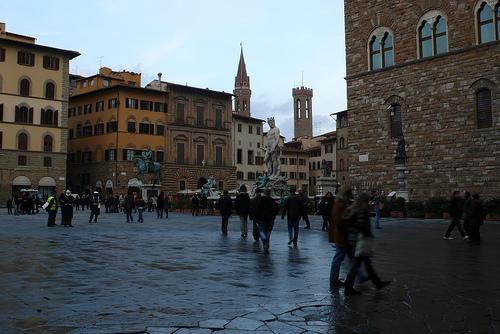
Weather: rain or strom